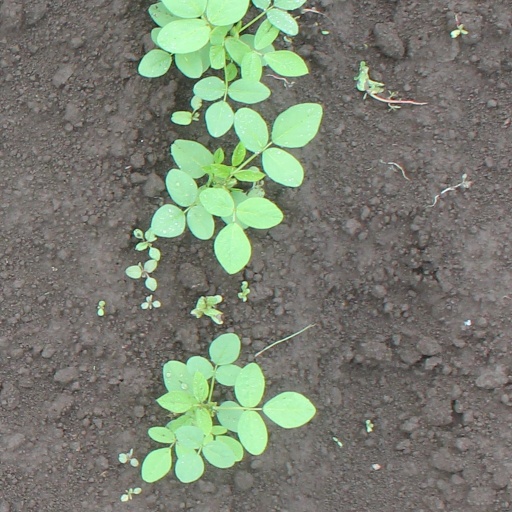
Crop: soybean